The Big Flame

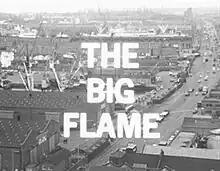

"The Big Flame" is a 1969 BBC television play by socialist playwright Jim Allen, produced by Tony Garnett and directed by Ken Loach. The play tells the story of 10,000 dockworkers occupying the Liverpool docks in a "work-in". Filmed in a gritty, realistic drama documentary style, it was first broadcast on 19 February 1969 on BBC1, at a time when unemployment was rising in Britain. The play was shown in the BBC's "The Wednesday Play" anthology strand, which was noted for tackling social issues.